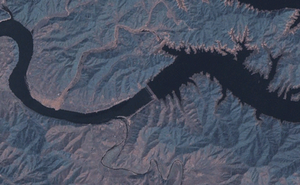
Le barrage de Supung est un barrage situé à la frontière de la Chine et de la Corée du Nord, sur le fleuve Yalu. Il est associé à une centrale hydroélectrique de 765 MW. Il a été construit entre 1937 et 1943 par les japonais. Le barrage a été bombardé a trois reprises pendant la guerre de Corée en 1952, dans le but de perturber l’approvisionnement électrique de la Corée du Nord.